Colonial School, Paris

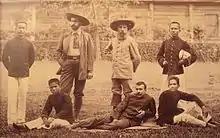
Auguste Pavie (third from left, standing) and Pierre Lefèvre-Pontalis in 1893 with Cambodian interpreters trained at the École coloniale.

The Colonial School (also known colloquially as ) was a French public higher education institution or grande école, created in Paris in 1889 to provide training for public servants and administrators of the French colonial empire. It also was a center for research in geography, anthropology, ethnology and other scientific endeavors with a focus on French-administered territories.